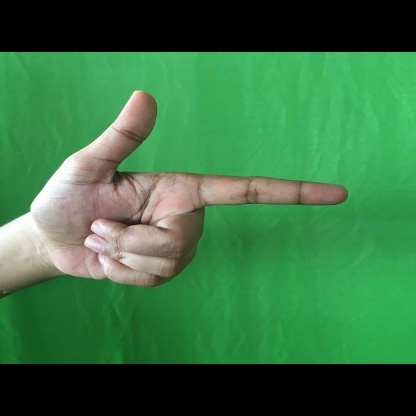
Mudra: Chandrakala